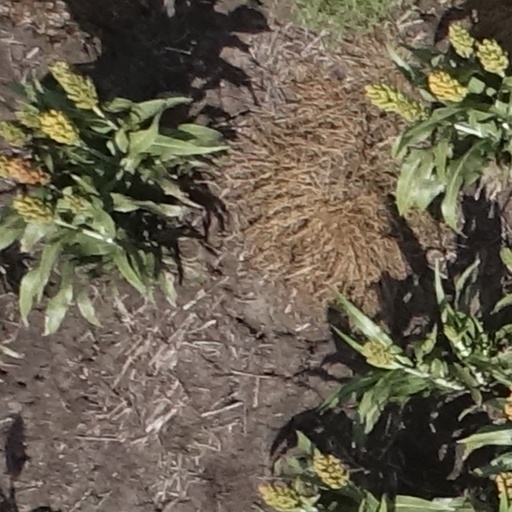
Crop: sorghum